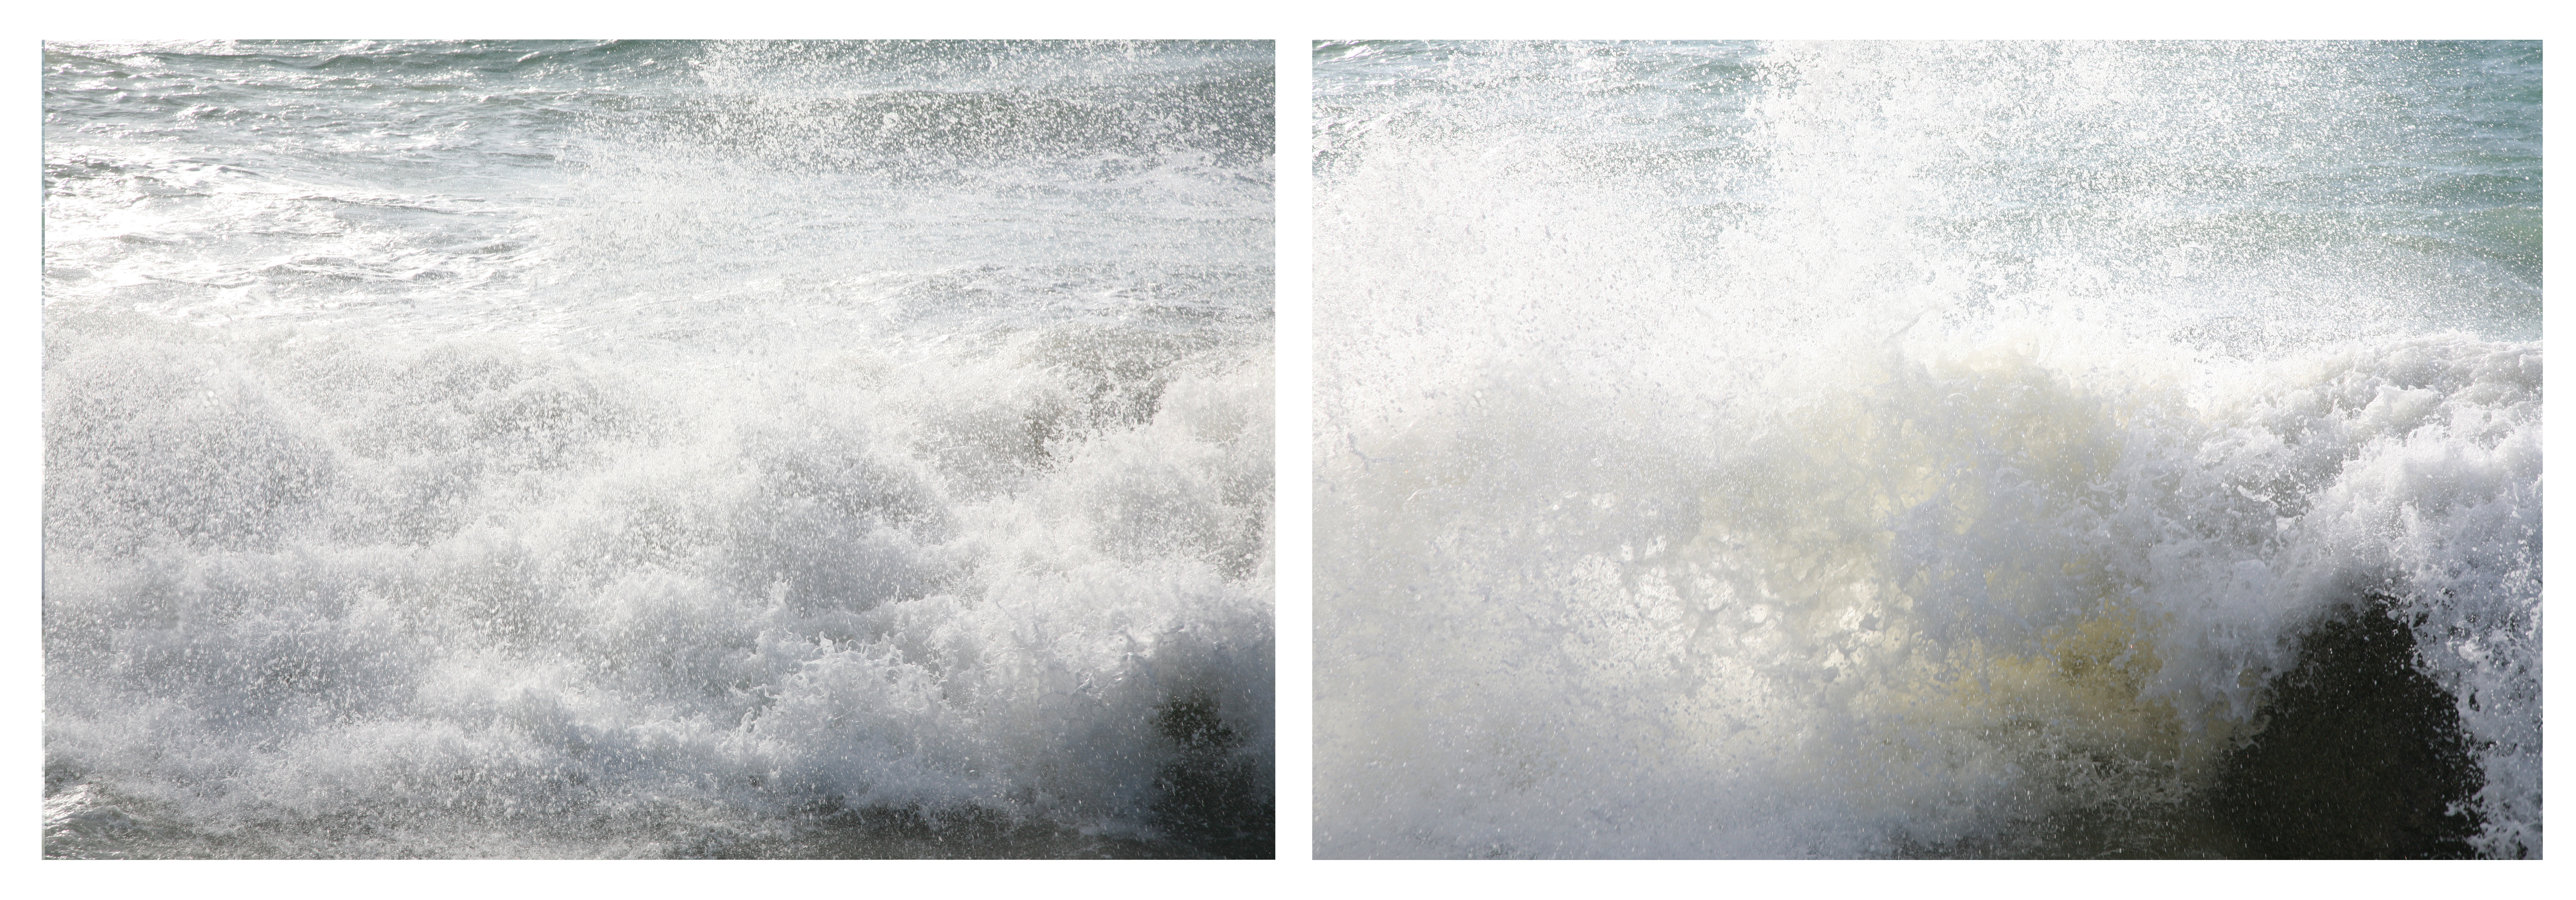
sea, texture, wave, weather, mer, vagues, freezing, saintmalo, bretagne, ileetvilaine, jet e, atmospheric phenomenon, wind wave, ecume